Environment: real
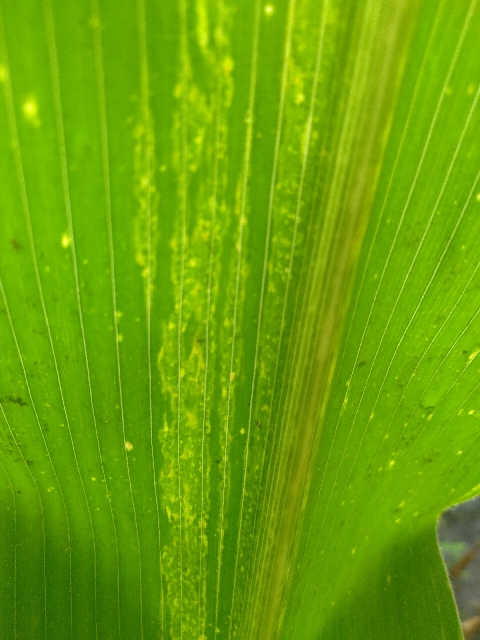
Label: lethal_necrosis